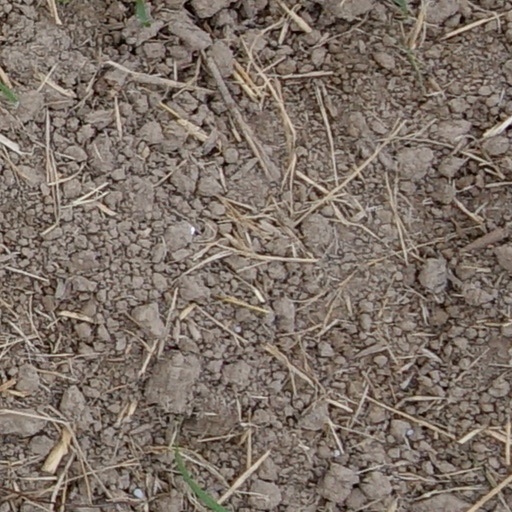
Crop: wheat